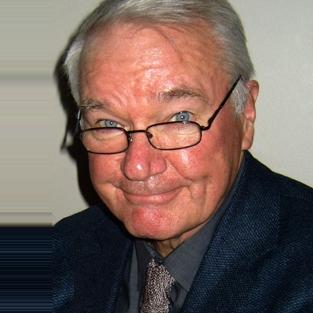
Age: 63